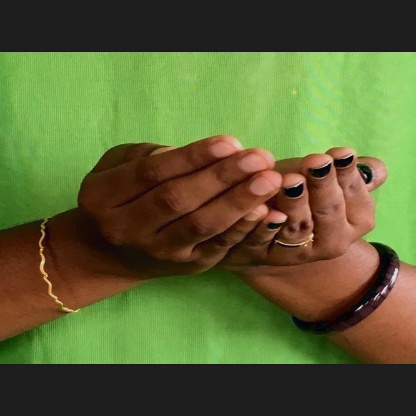
Mudra: Pushpaputa